History of Middlesbrough

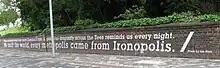
A wall celebrating the name Ironopolis

Iron and steel have dominated the Tees area since 1841 when Henry Bolckow in partnership with John Vaughan, founded the Vulcan iron foundry and rolling mill. Vaughan, who had worked his way up through the Iron industry in South Wales, used his technical expertise to find a more abundant supply of Ironstone in the Eston Hills in 1850, and introduced the new "Bell Hopper" system of closed blast furnaces developed at the Ebbw Vale works. These factors made the works an unprecedented success with Teesside becoming known as the "Iron-smelting centre of the world" and Bolckow, Vaughan & Co., Ltd became the largest company in existence.